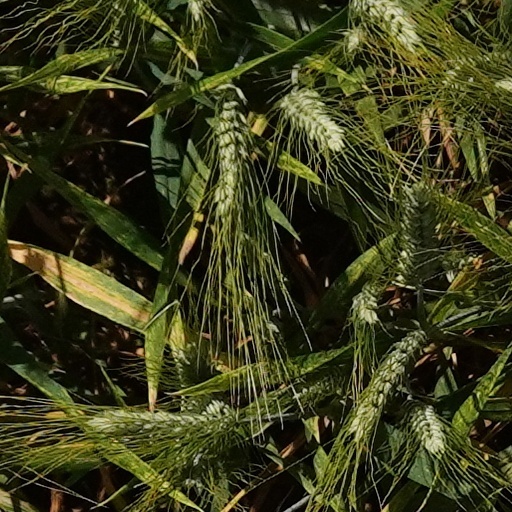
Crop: wheat